Sport in Croatia

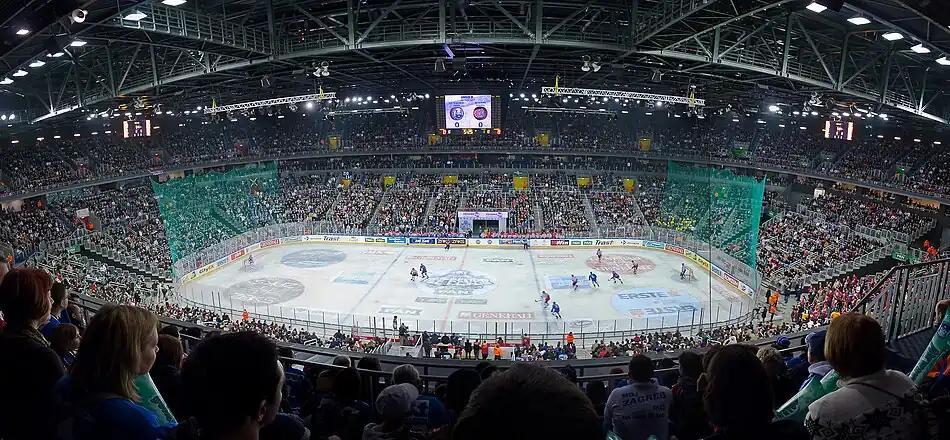
KHL Medveščak Zagreb in the Zagreb Arena

The Croatia national basketball team has won a silver medal at the 1992 Olympic basketball tournament, bronze medal at the 1994 World Championship and bronze medals at EuroBasket 1993 and EuroBasket 1995.